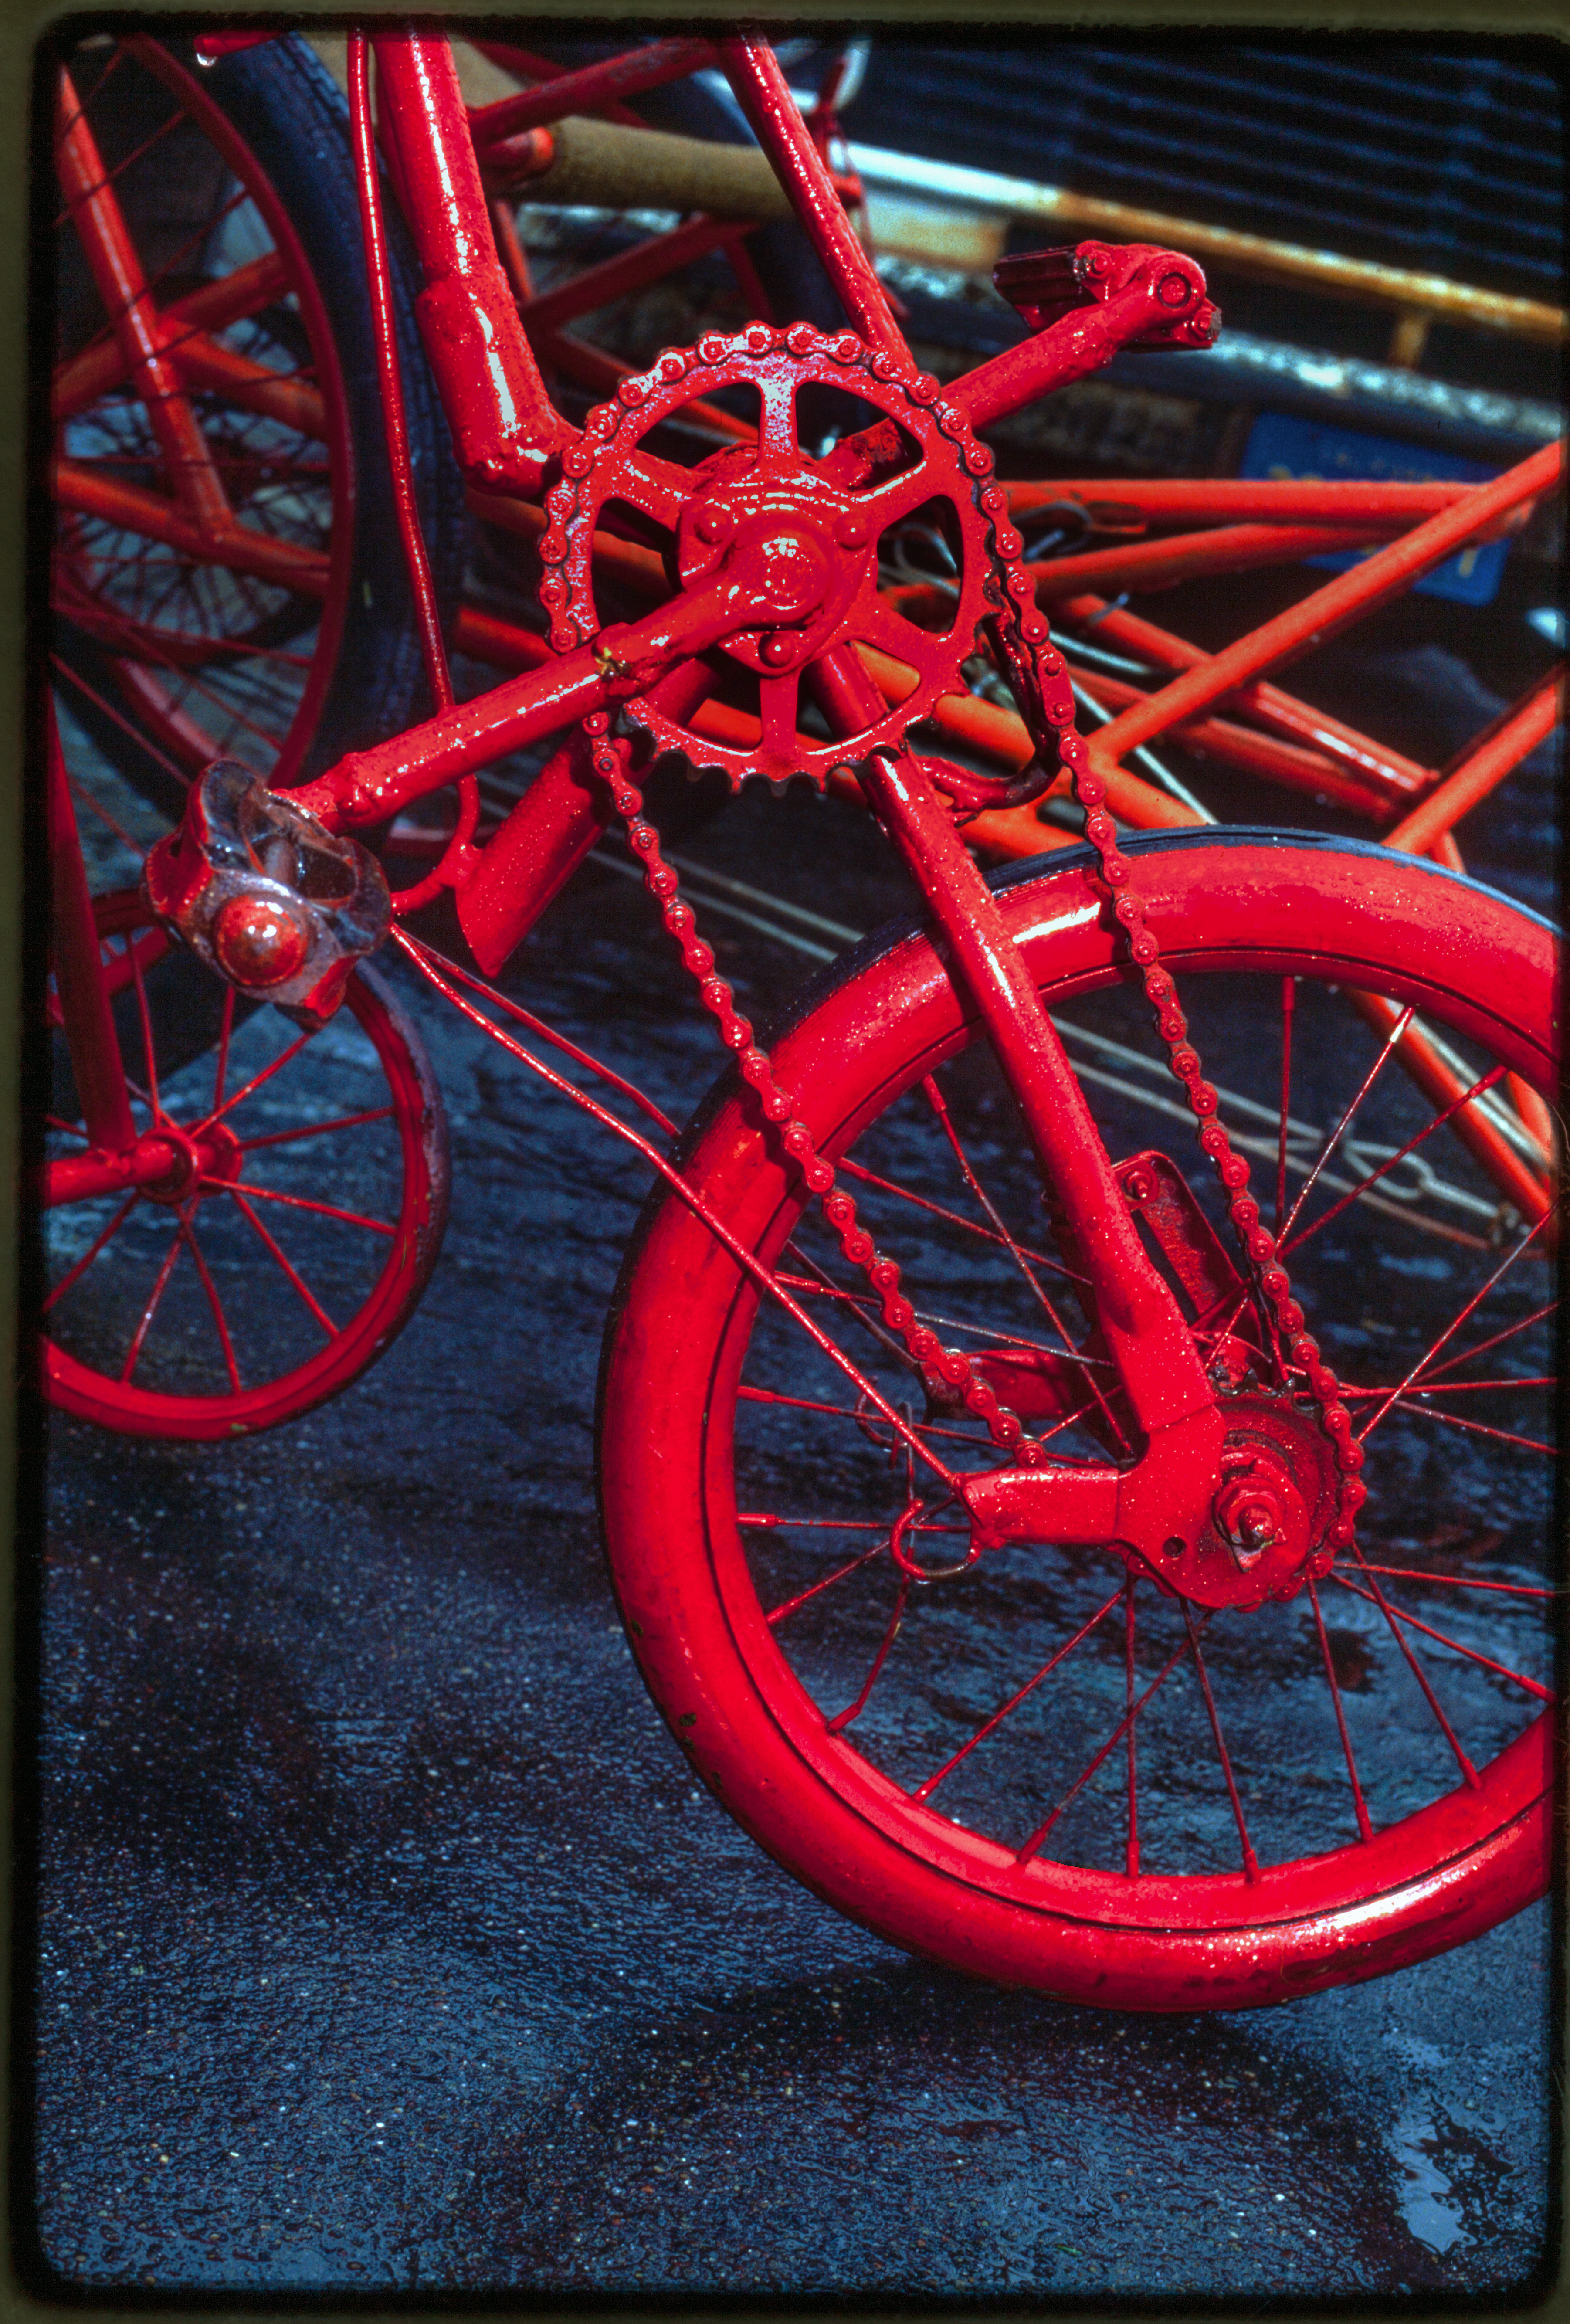
wheel, bicycle, bike, red, vehicle, color, blue, sports equipment, rouge, dslrscan, ektachrome, land vehicle, bicycle motocross, bmx bike